White Mosque of Ramle

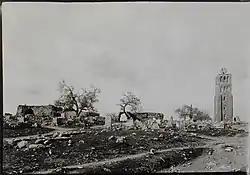
The White Mosque from the east, early 20th century

An earthquake in January 1034 destroyed the mosque, "leaving it in a heap of ruins", along with a third of the city. In 1047, Nasir Khusraw reported that the mosque had been rebuilt.